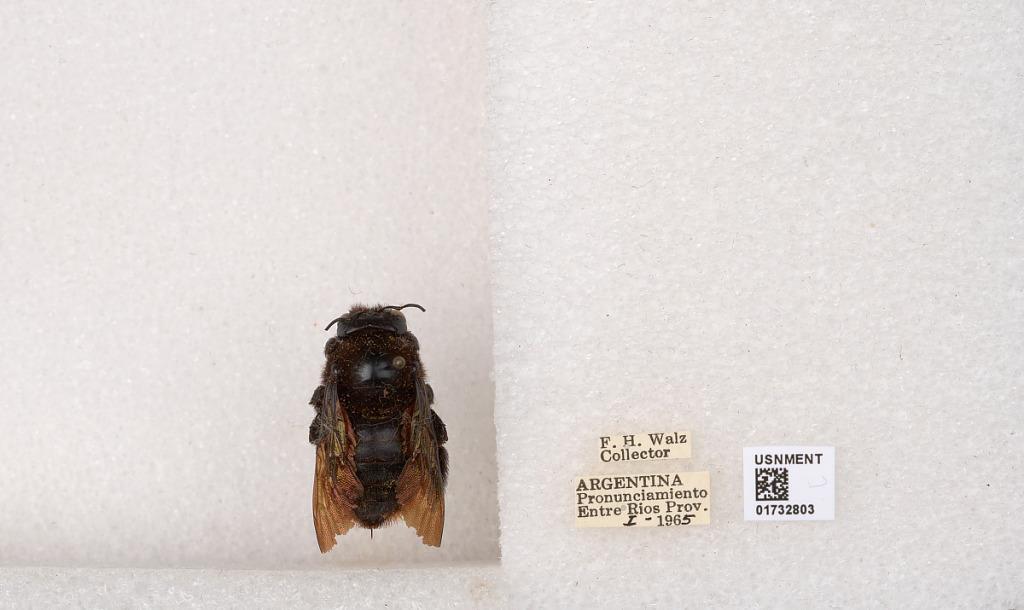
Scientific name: Xylocopa (Neoxylocopa) augusti Lepeletier
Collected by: F. Walz
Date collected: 1965-1-1
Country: Argentina
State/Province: Entre Rios
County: Departamento de Uruguay
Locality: Pronunciamiento
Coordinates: -32.3452, -58.4404